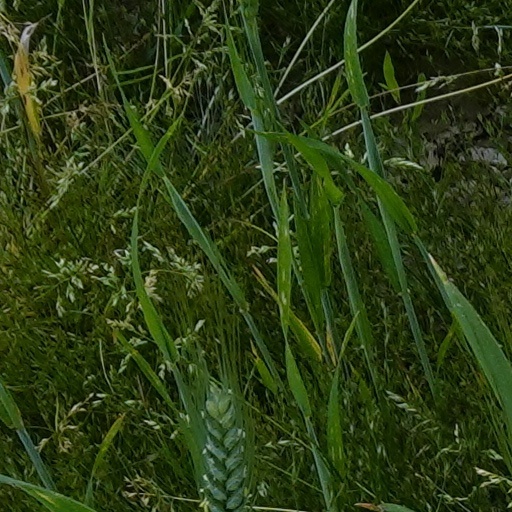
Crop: wheat